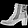
Label: Ankle boot